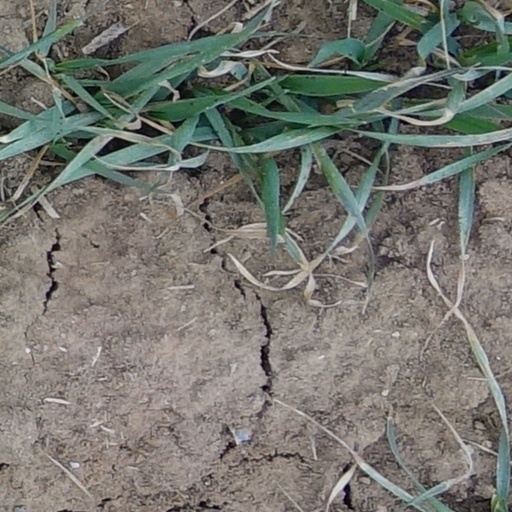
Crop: wheat